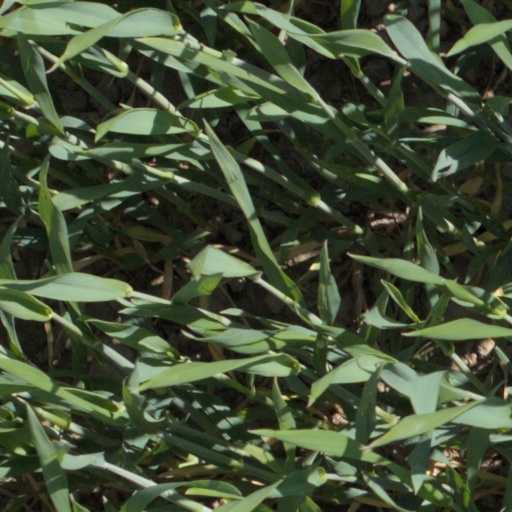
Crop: wheat